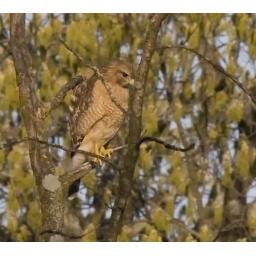
This is the hawk that lives in the field just behind my house